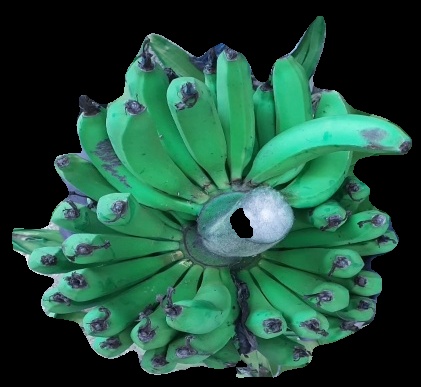
Variety: pachbale
Grade: grade2